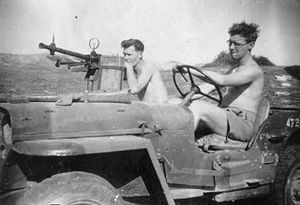
Long Range Desert Group / Etablering og udstyr / Køretøjer
LRDG Jeep. Der er påmonteret sand dæk frem for de mere almindelige vinkelformede militære typer.
Long Range Desert Group var en britisk militærenhed i 2. Verdenskrig. Enheden blev etableret i Ægypten, efter at Italien havde erklæret Storbritannien krig i juni 1940. Enheden blev grundlagt af major Ralph A. Bagnold med hjælp fra kaptajnerne Patrick Clayton og William Shaw. Enheden var underlagt den daværende britiske øverstkommanderende i Mellemøsten general Archibald Wavell. Gruppen specialiserede sig i mekaniseret recognoscering, indsamling af efterretninger og i at finde vej i ørkenen. Gruppen blev nedlagt ved krigens slutning. LRDG fik øgenavnet Mosquito Army af Wavell. Soldater fra Special Air Service kaldte den for Libyan Desert Taxi Service.